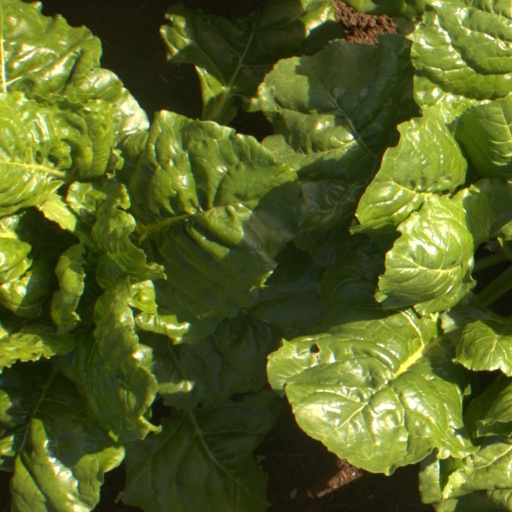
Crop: sugar beet